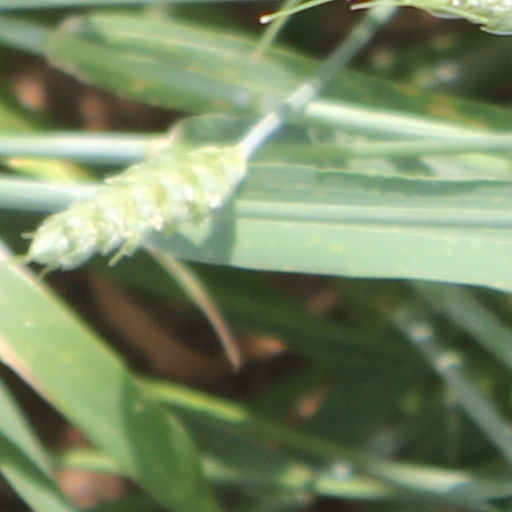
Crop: wheat